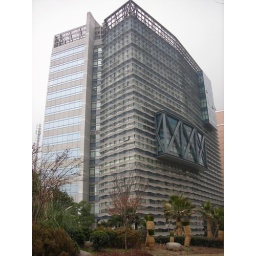
cool office building in Shanghai